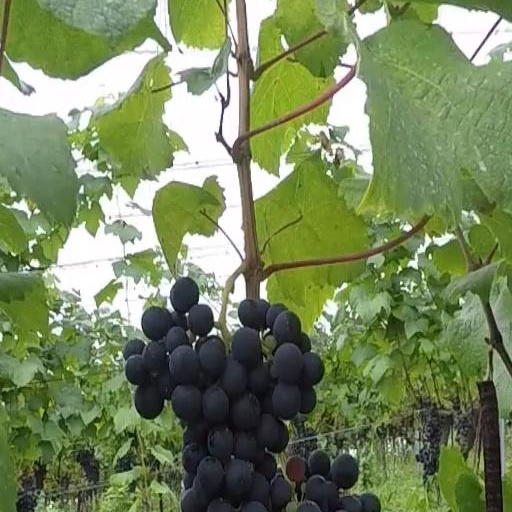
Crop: grape